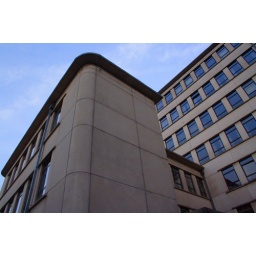
Detail of a famous modernist building in Ghent (B) by Henri van de Velde